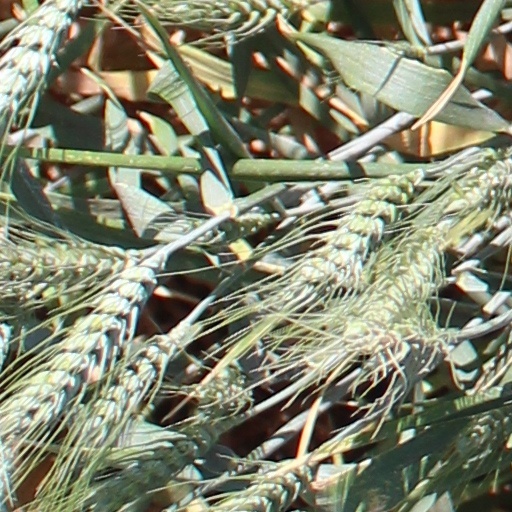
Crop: wheat